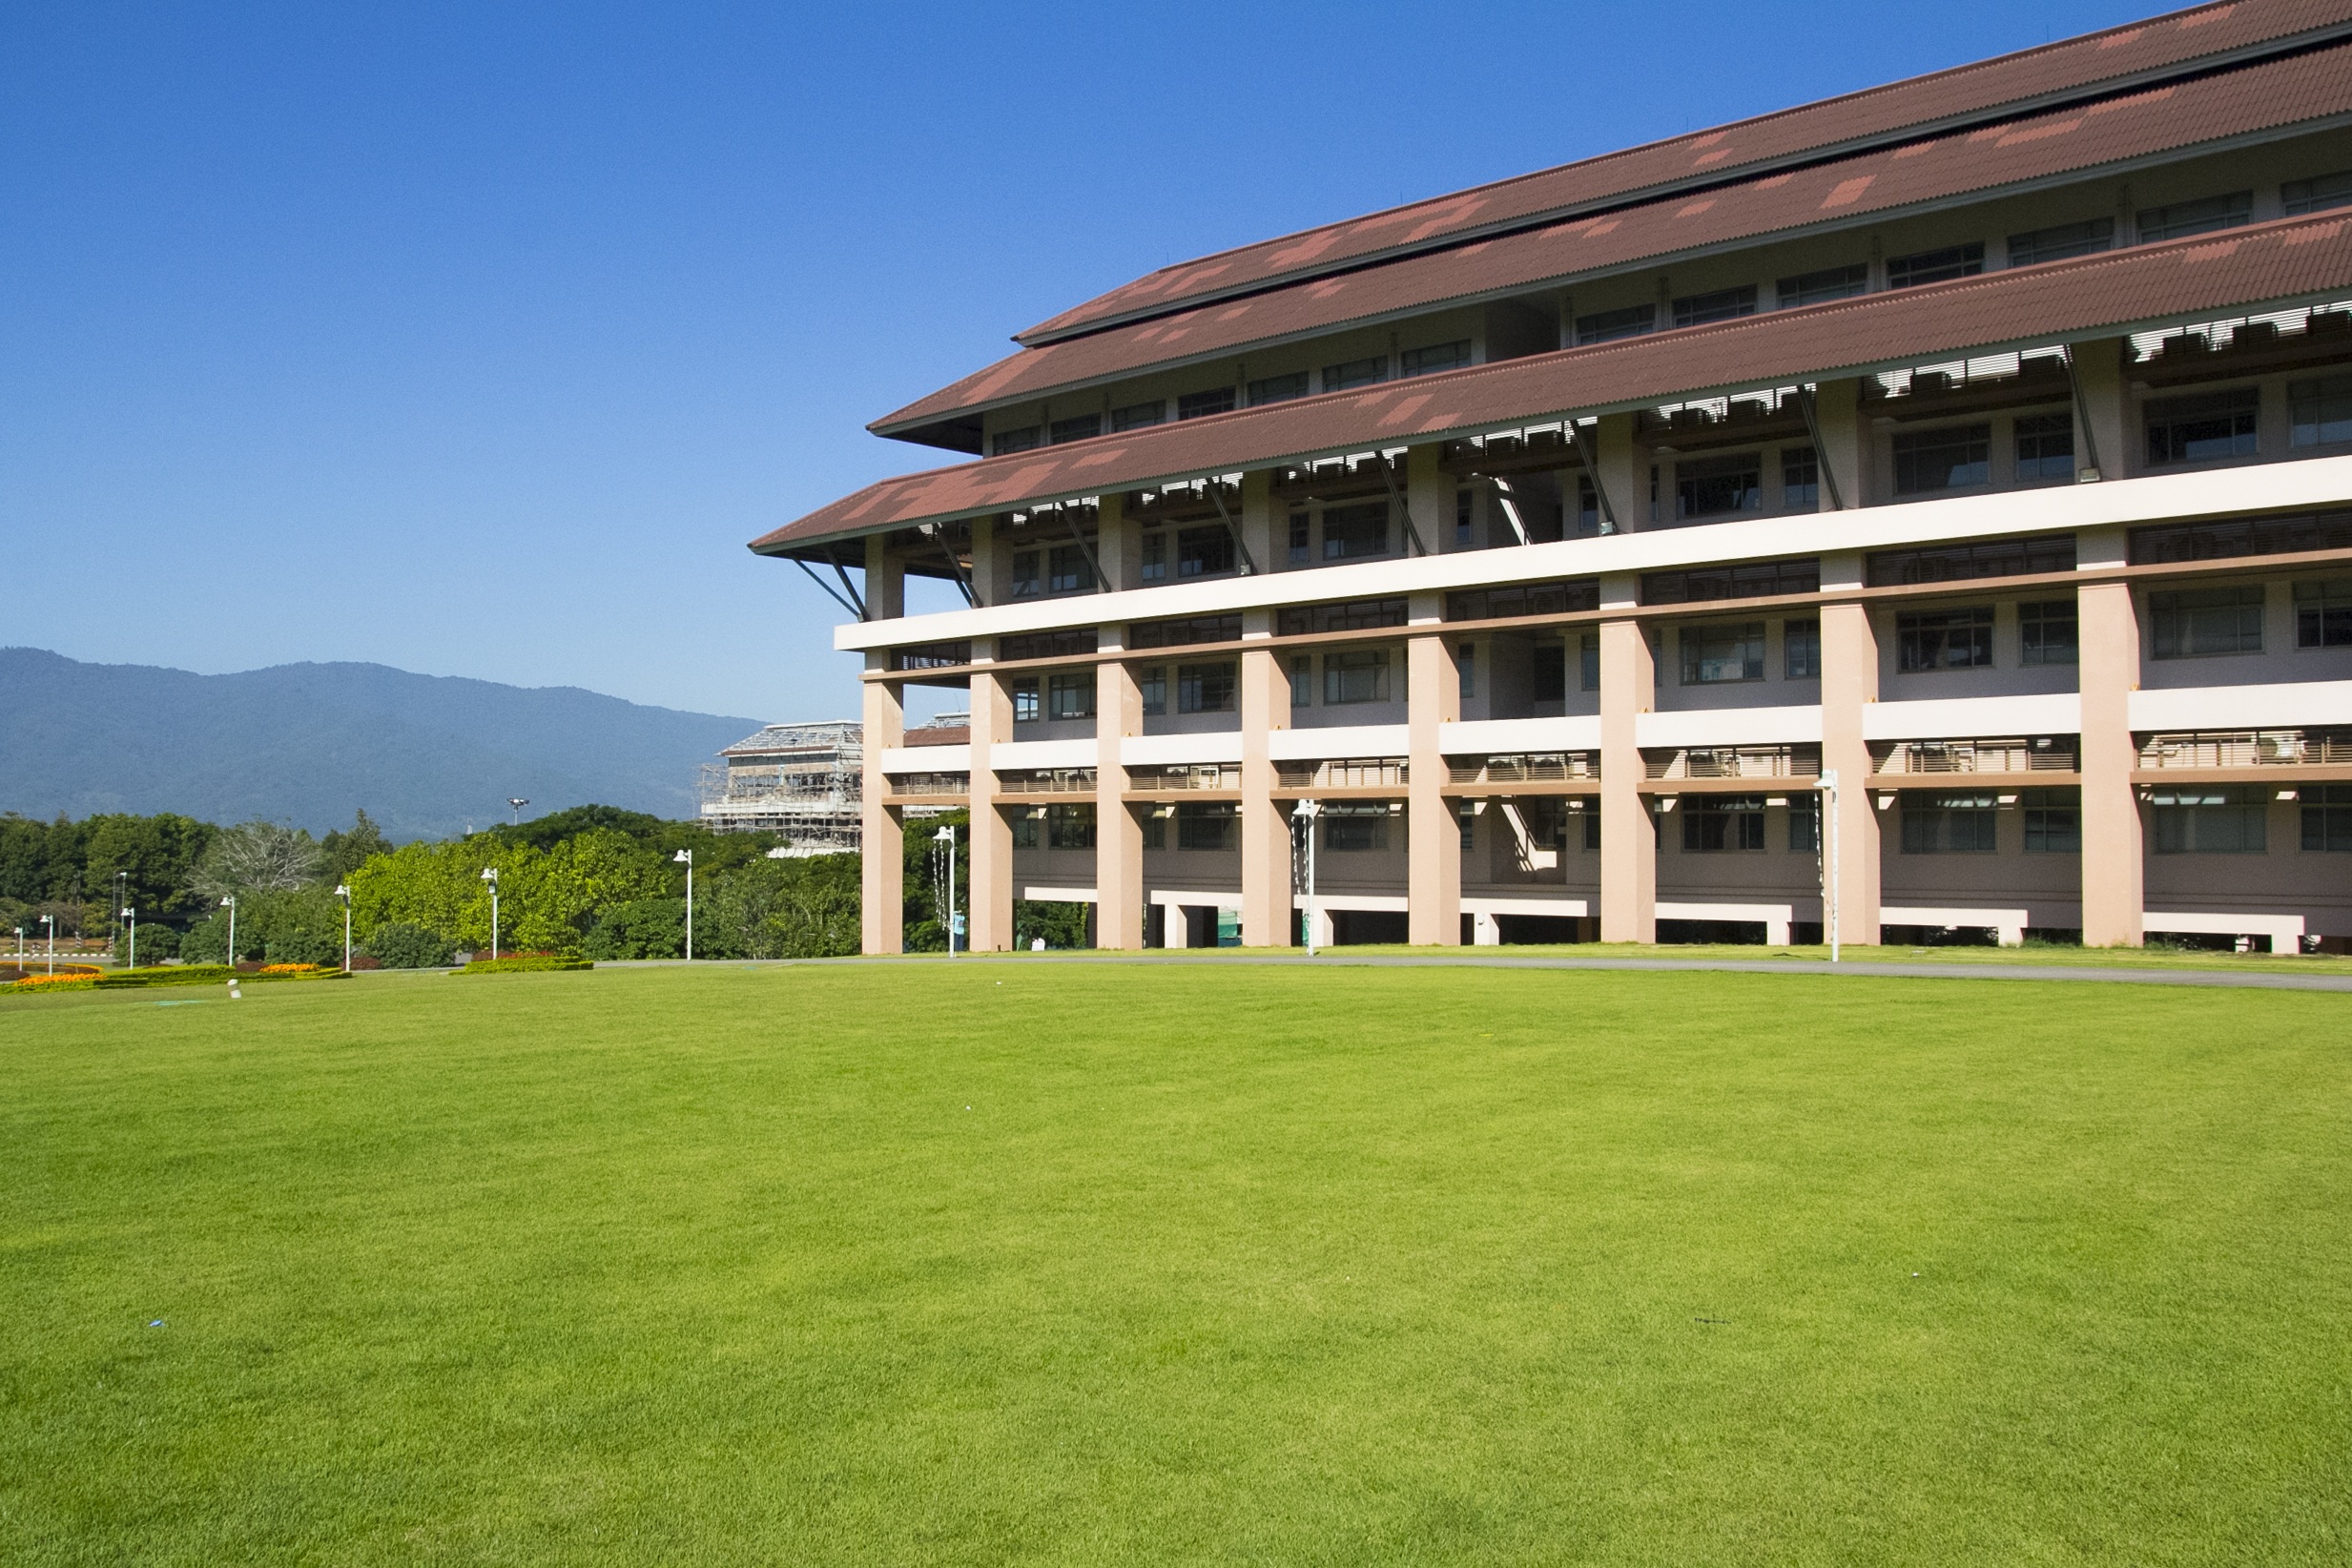
grass, architecture, structure, lawn, building, urban, construction, facade, stadium, baseball field, arena, estate, sport venue, soccer specific stadium